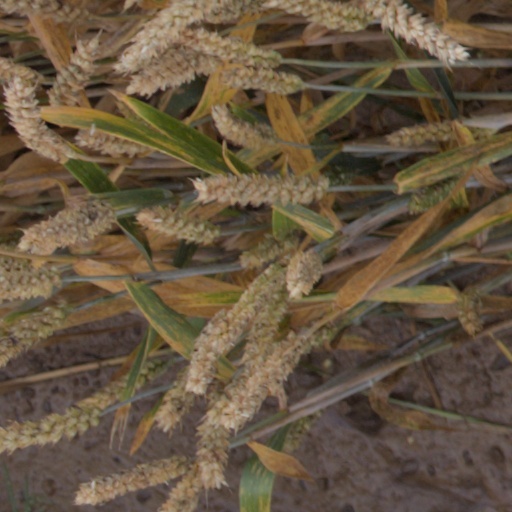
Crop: wheat